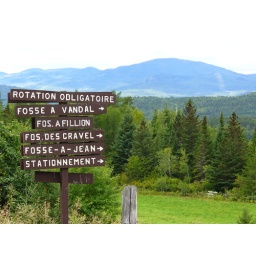
These signs are all along the river indicating private fishing spots in the Charlevoix region in Quebec.